Sago Street

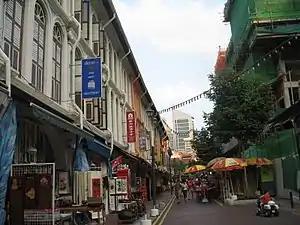
Sago Street in Chinatown, Singapore.

Sago Street is a street located in Chinatown within the Outram Planning Area of Singapore. There is a Trengganu Street that links Sago Street to Smith Street, Temple Street and Pagoda Street. Half of the Sago Street was converted into a pedestrian mall in 2003. It now serves mainly as a tourist attraction that houses food outlets, bars, retail shops and offices, with the streets lined up with pushcarts selling a range of souvenirs and street snacks. It is also Singapore's largest historic district, with rents costing upwards of S$3.80 psf.